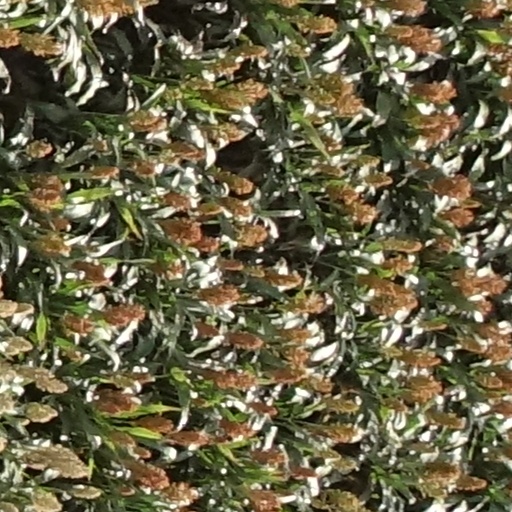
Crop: sorghum